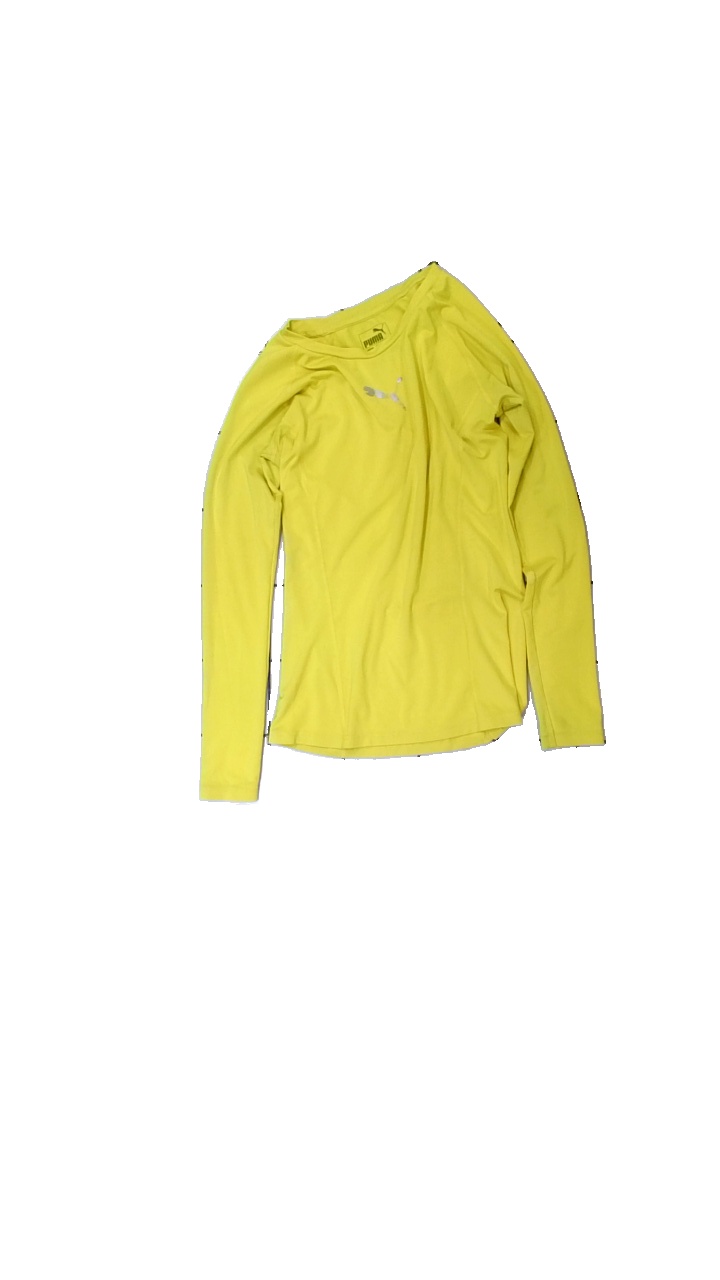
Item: Top (Unisex)
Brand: Puma
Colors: Yellow
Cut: Regular
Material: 100% poly
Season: All
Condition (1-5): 2
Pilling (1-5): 2
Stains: Minor
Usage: Export
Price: <50